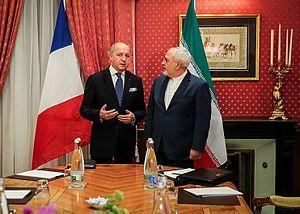
Mohammad Djavad Zarif, né le 7 janvier 1960 à Téhéran, est un diplomate et homme politique iranien, ministre des Affaires étrangères depuis 2013.